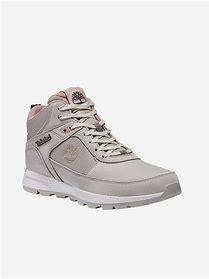
Brand: Timberland
Model: Field